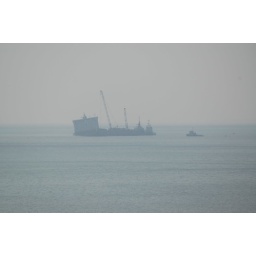
Almost cleared of containers now but sitting very low in the water